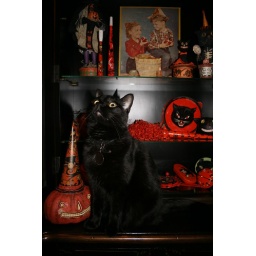
The black cat in the foreground looks amazingly real.